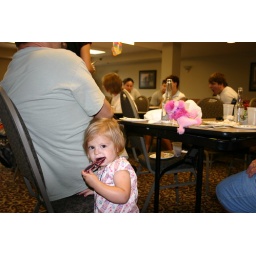
Check out how she's casually chewing on the sunglasses. The pink poodle in the background (on the table). The cute little outfit.